Demi-soeur

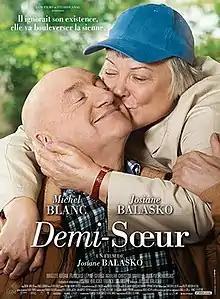
Film poster

Demi-soeur is a 2013 French comedy film directed by Josiane Balasko and starring Balasko and Michel Blanc.